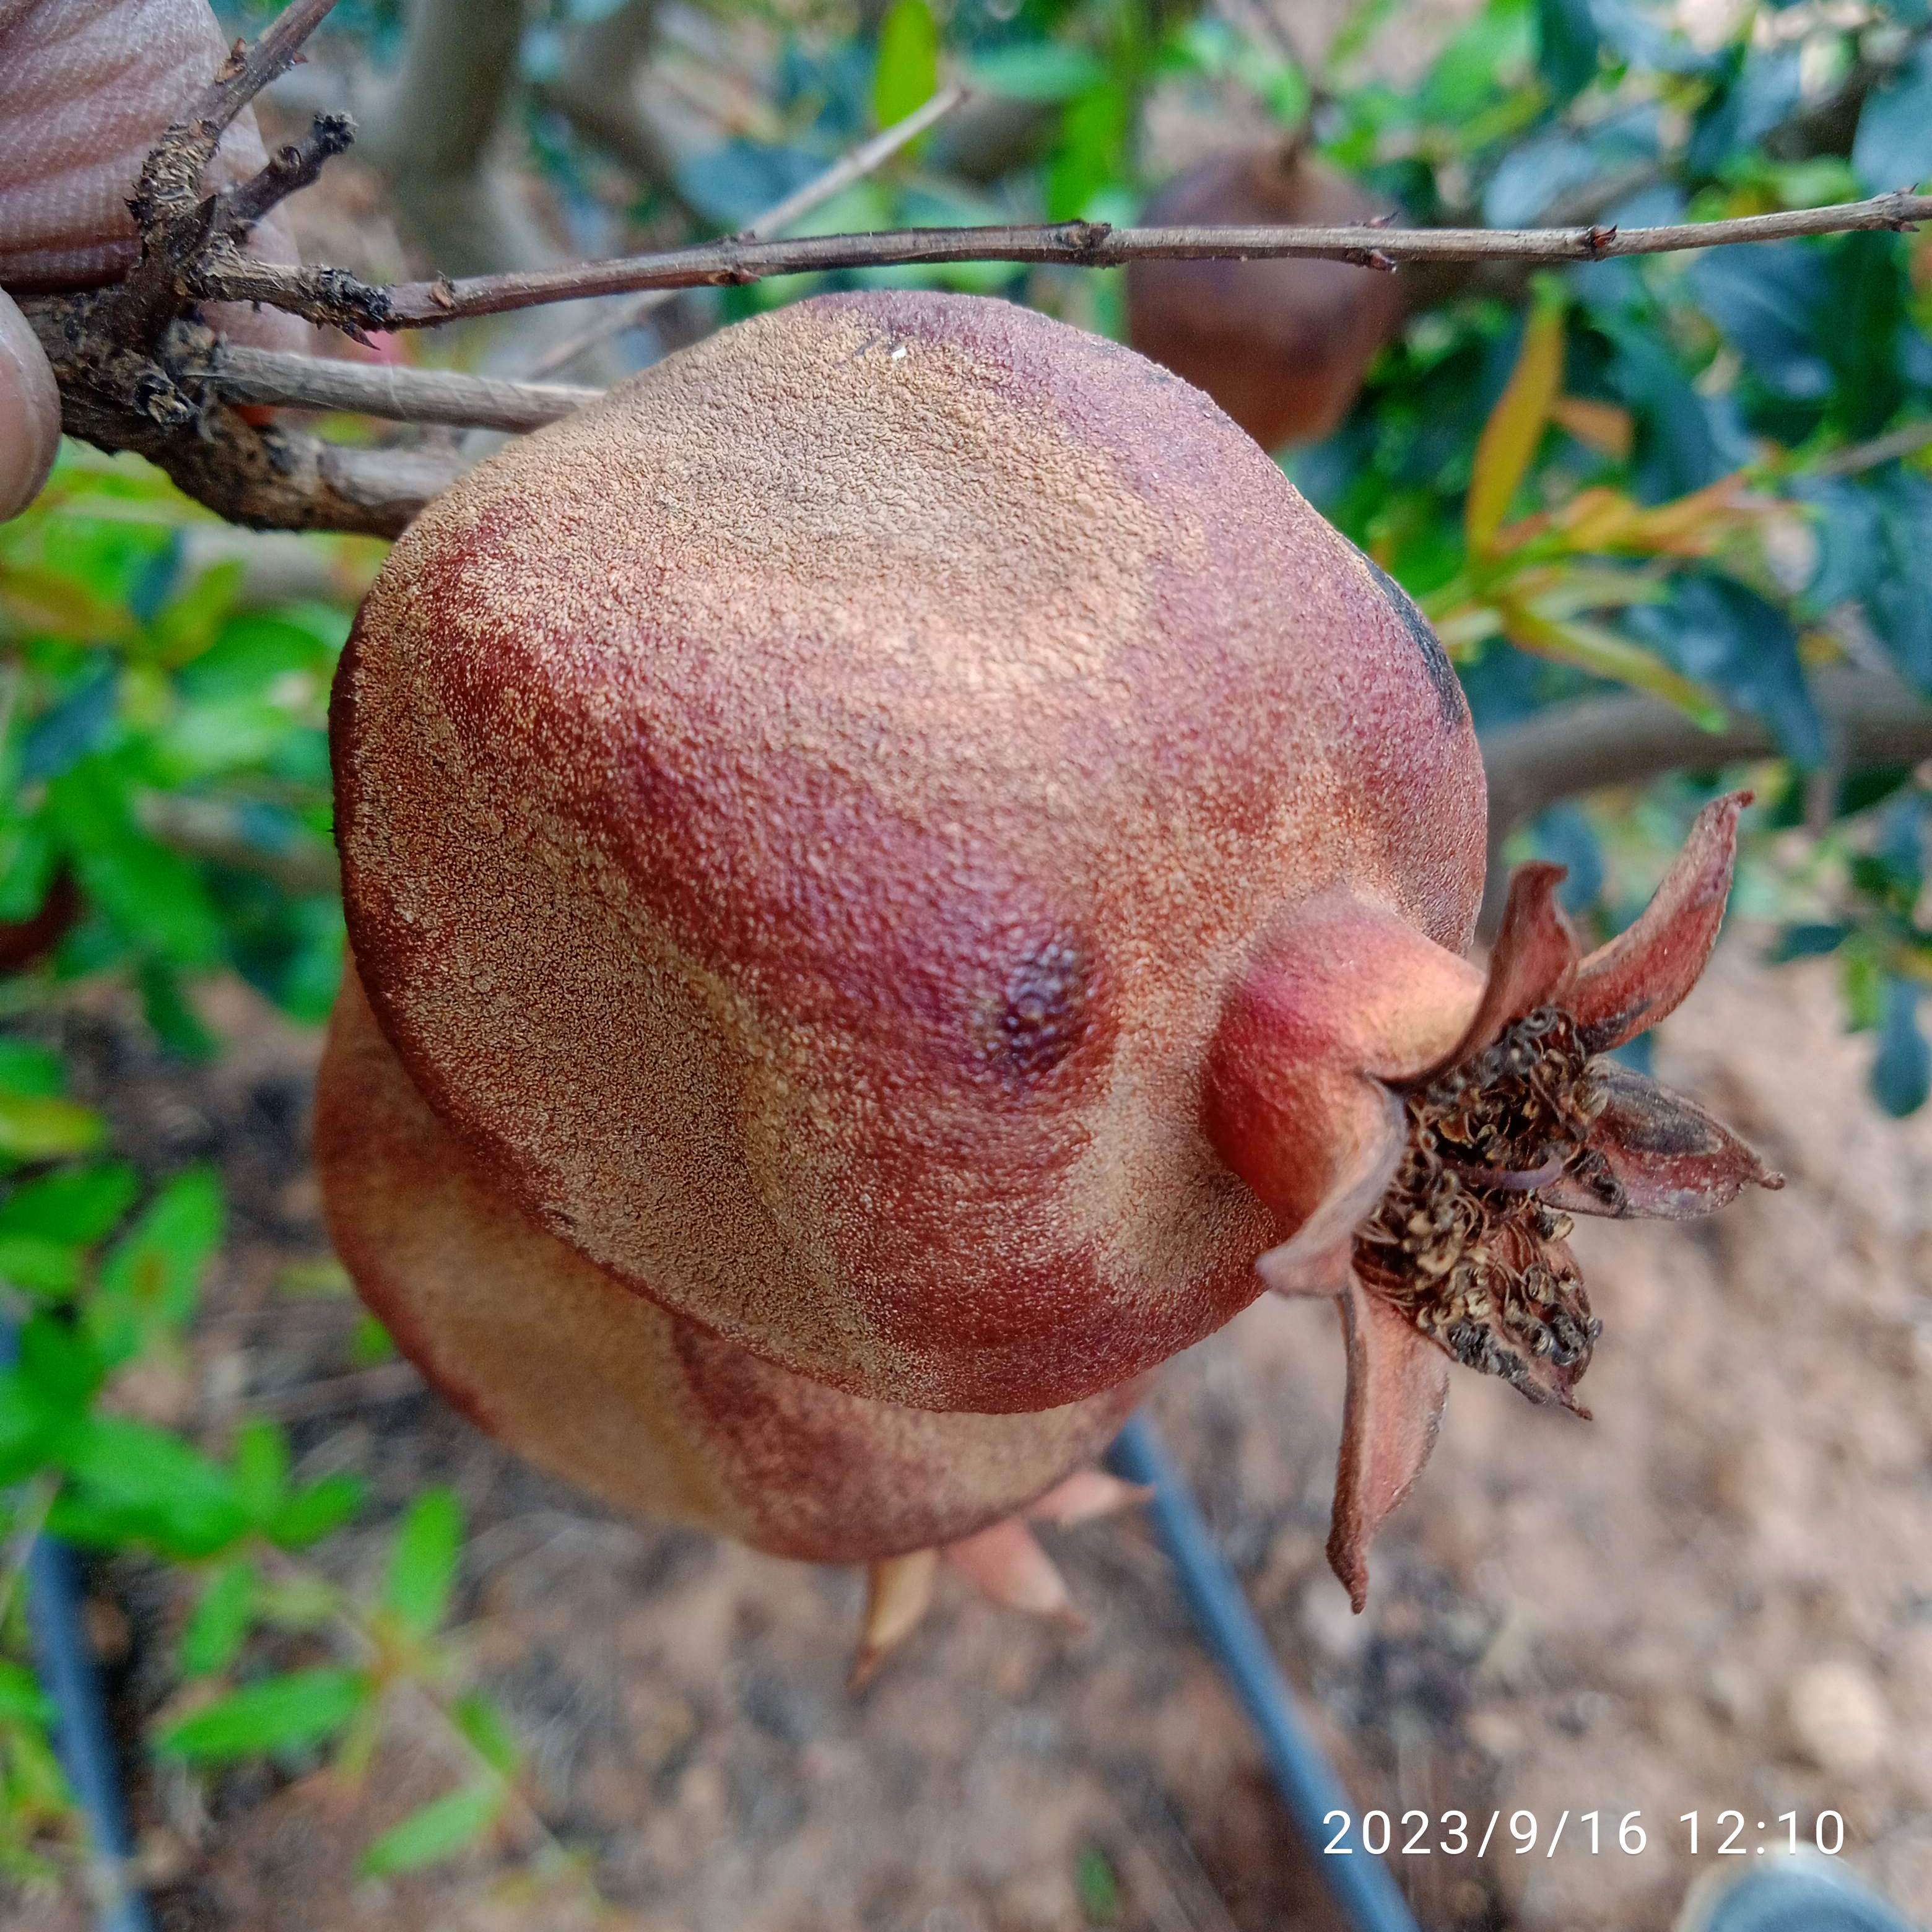
Label: Alternaria